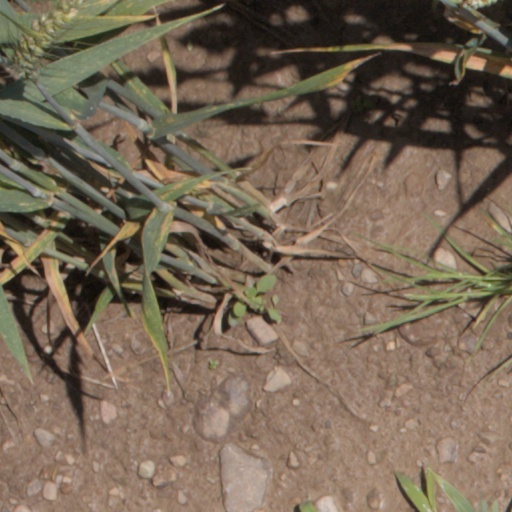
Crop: wheat